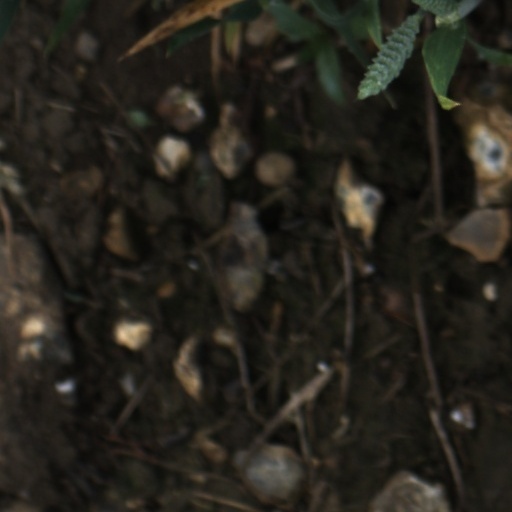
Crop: wheat